KTRB

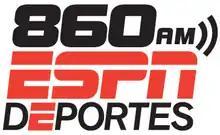
KTRB's logo as an ESPN Deportes Radio affiliate

On Friday, June 24, 2011, Deportes Media began operating KTRB under a local marketing agreement (LMA). The station's format changed to Spanish-language sports using the ESPN Deportes Radio Network.